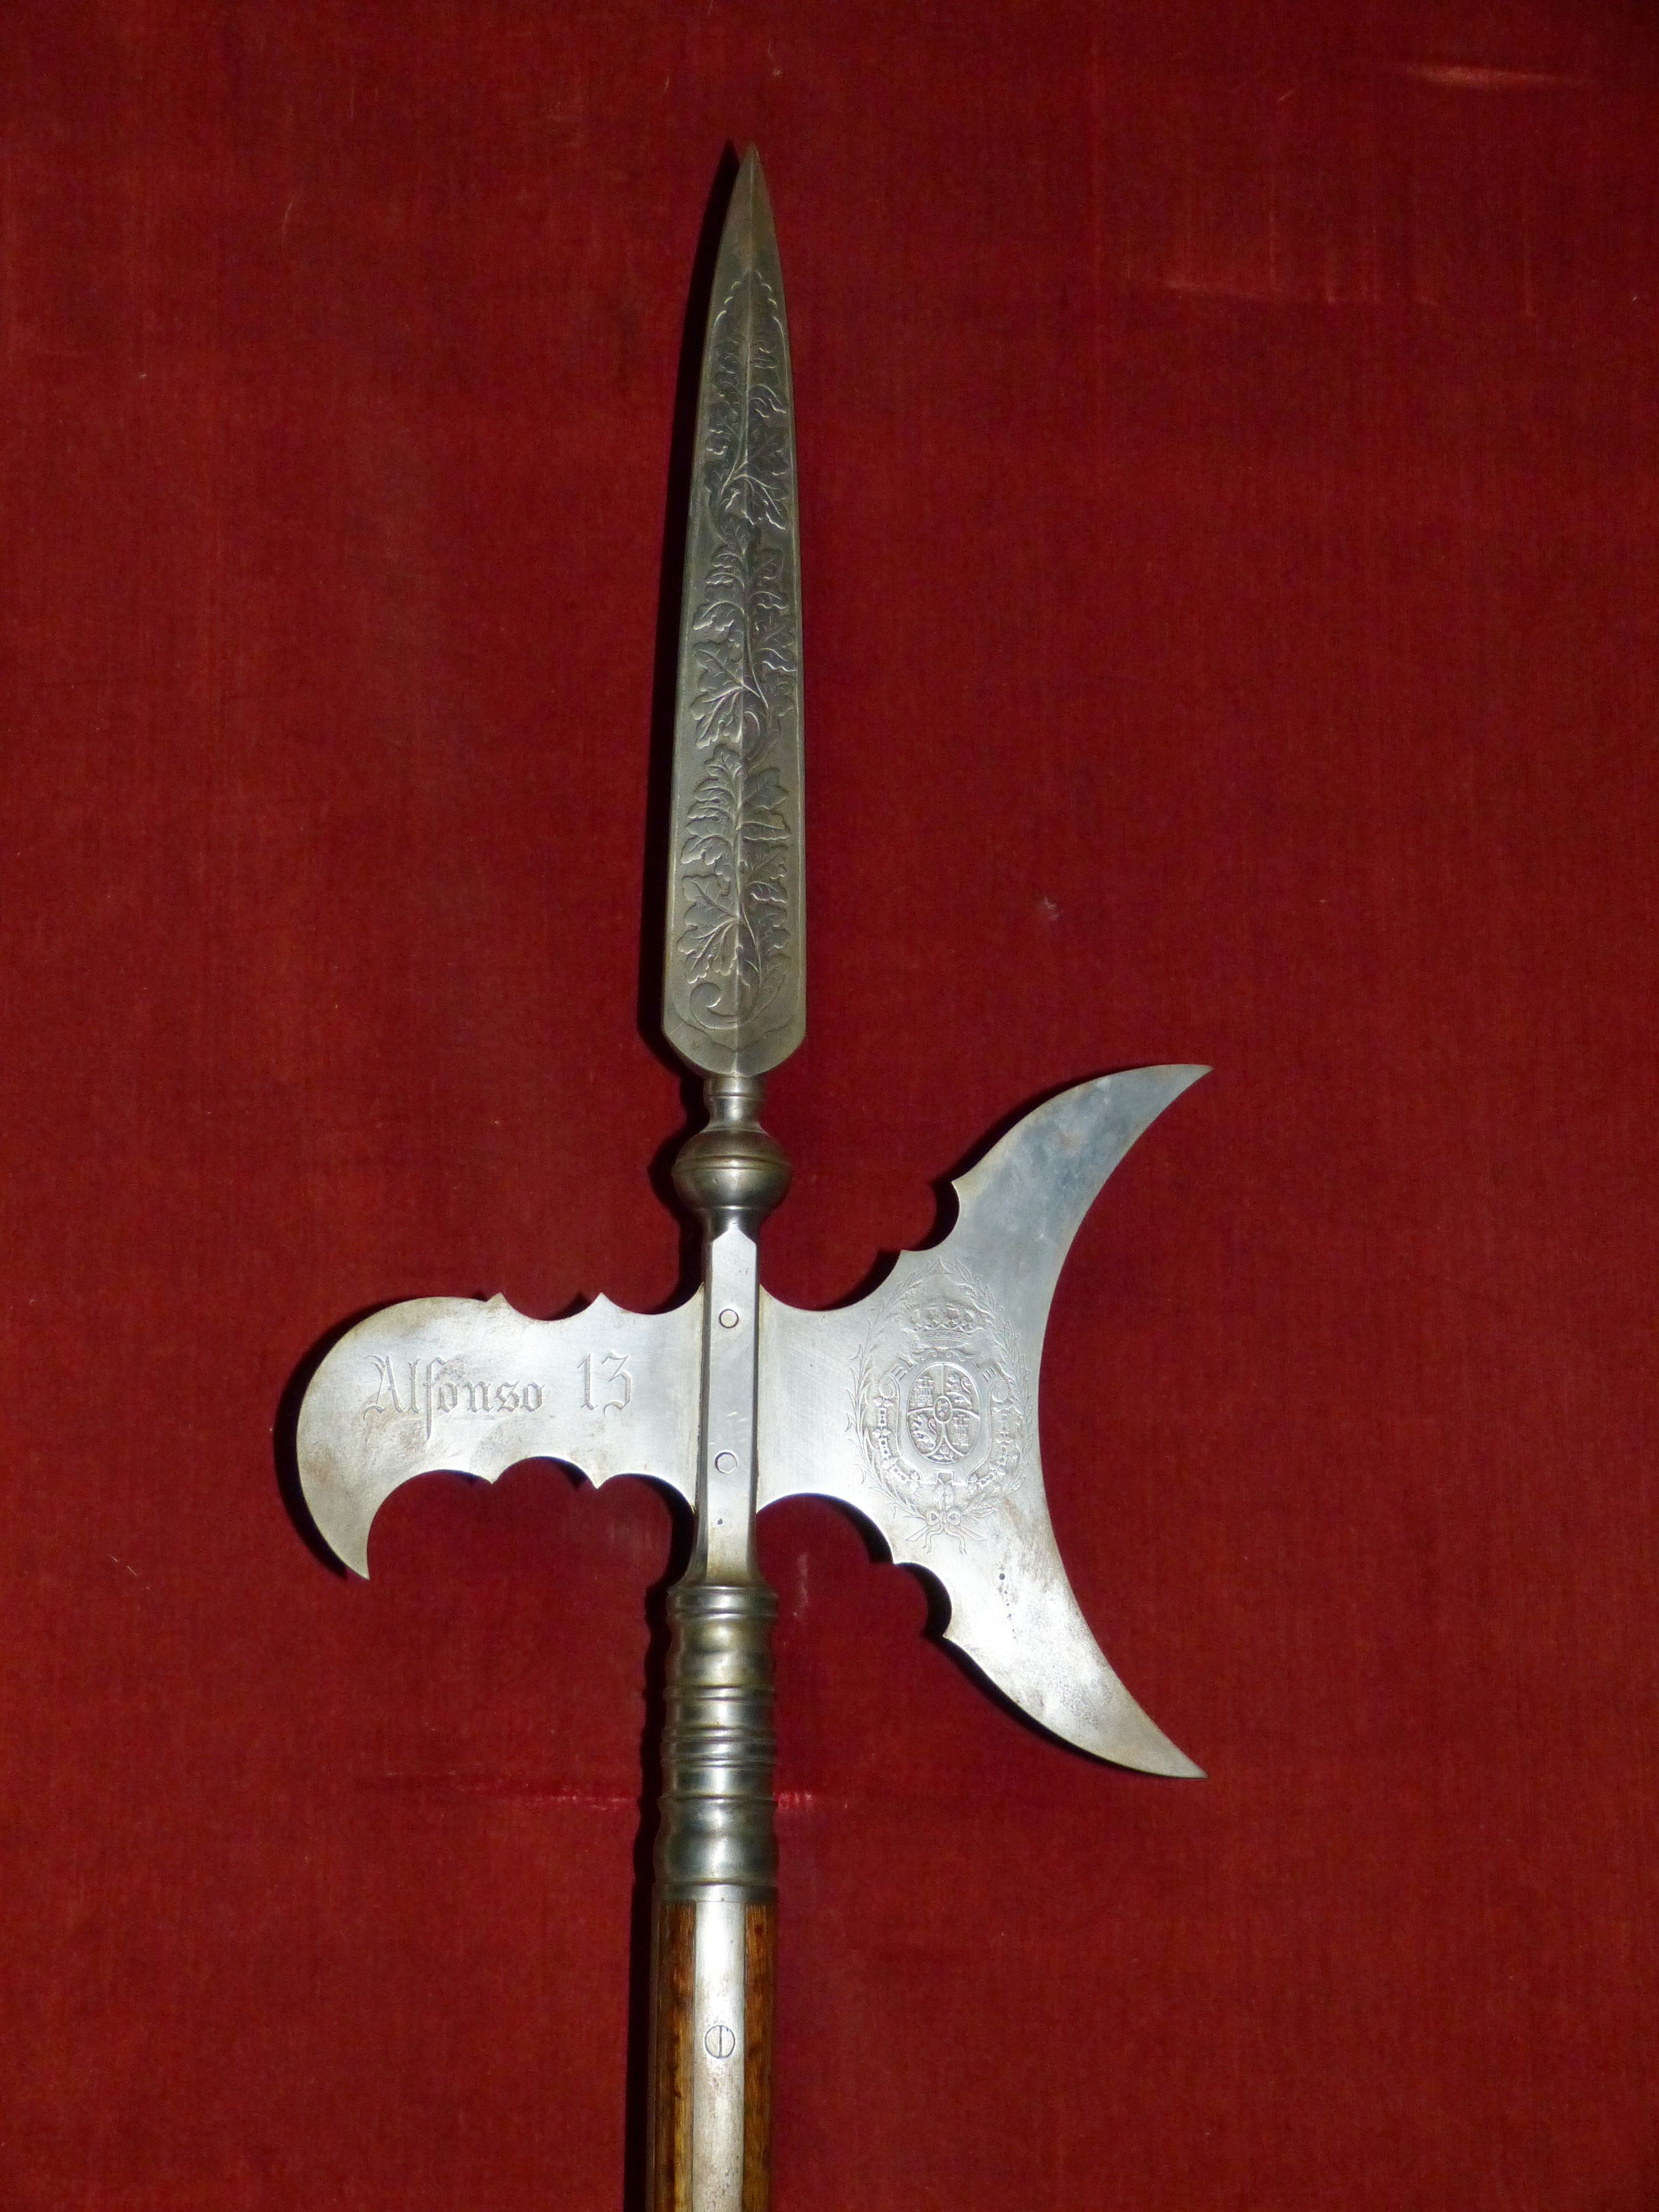
wing, metal, weapon, fight, knight, historically, middle ages, armor, spit, dagger, ritterruestung, harnisch, spear, cold weapon